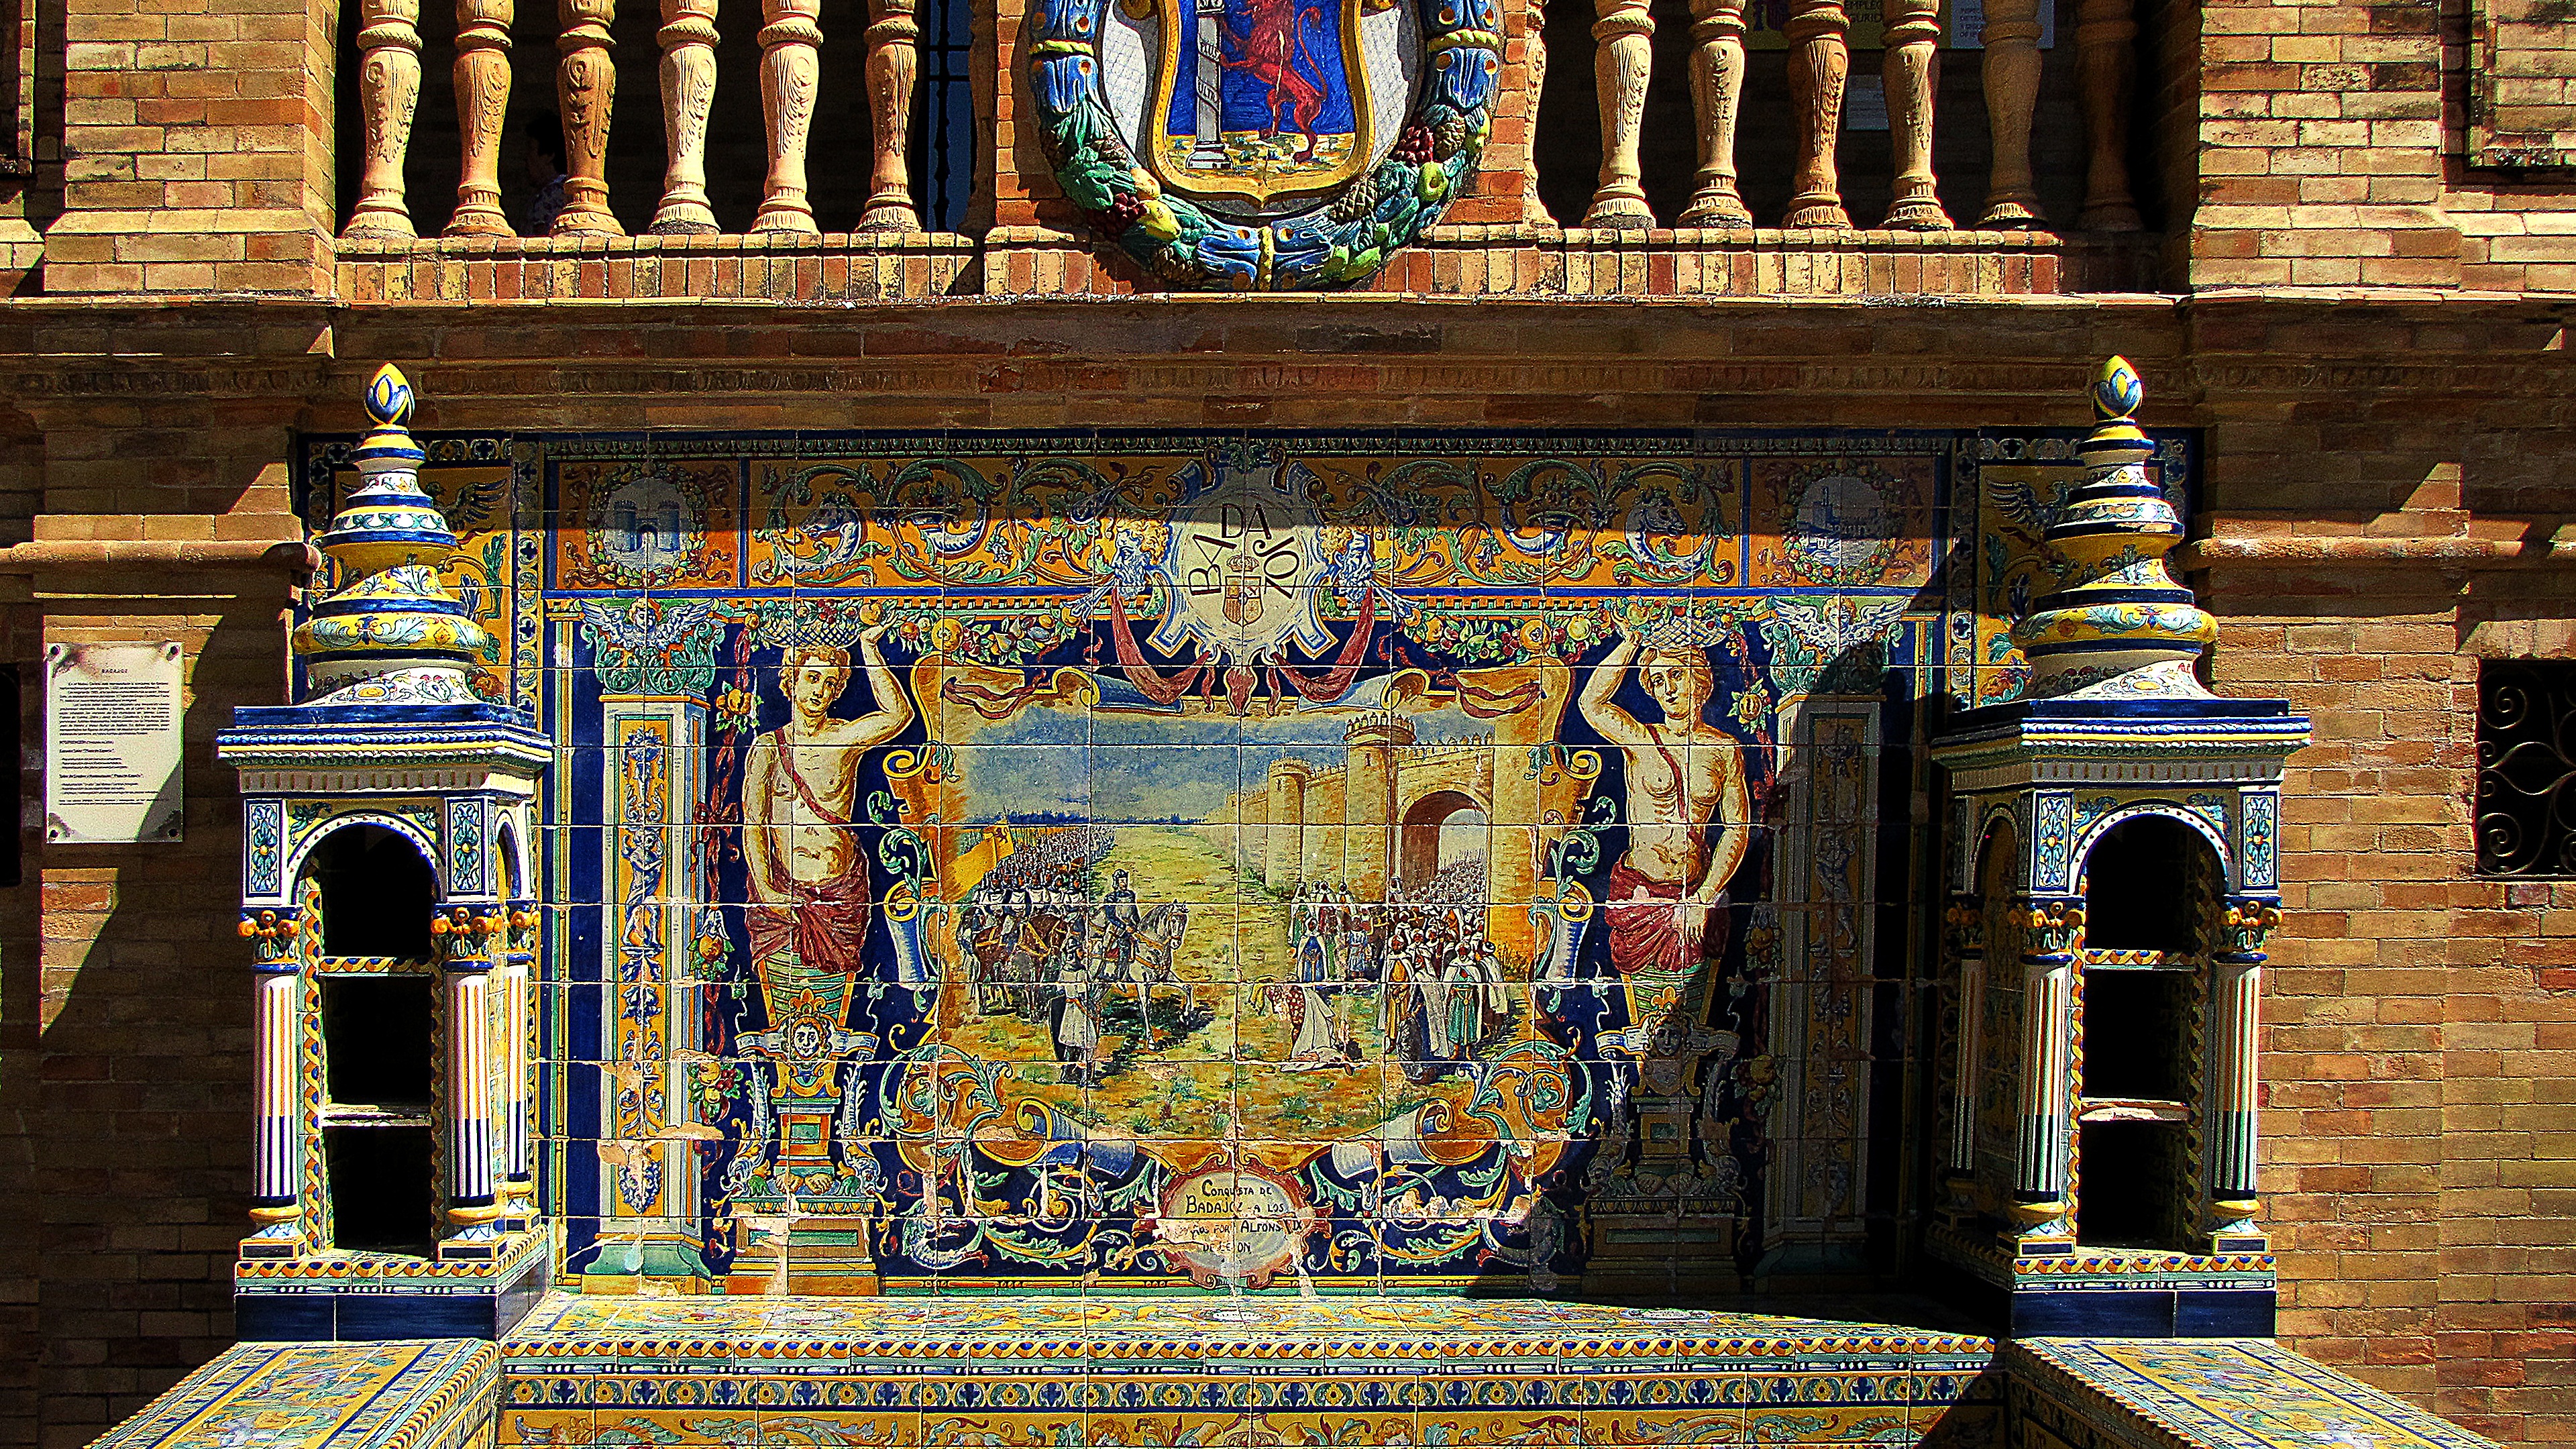
building, palace, city, monument, decoration, square, artistic, religion, chapel, brick, place of worship, ornament, art, spain, temple, altar, decorative, tiles, picture, shrine, sevilla, history, spanish, royal, basilica, lake dusia, middle ages, ceramics, the art of, coat of arms, azulejos, ornamentation, ceramic tile, hindu temple, ancient history, the work of, the product, province of badajoz